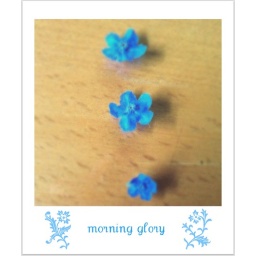
Iphone4. My bouquet of morning glory left this for us on the table lined up so cute in the morning~